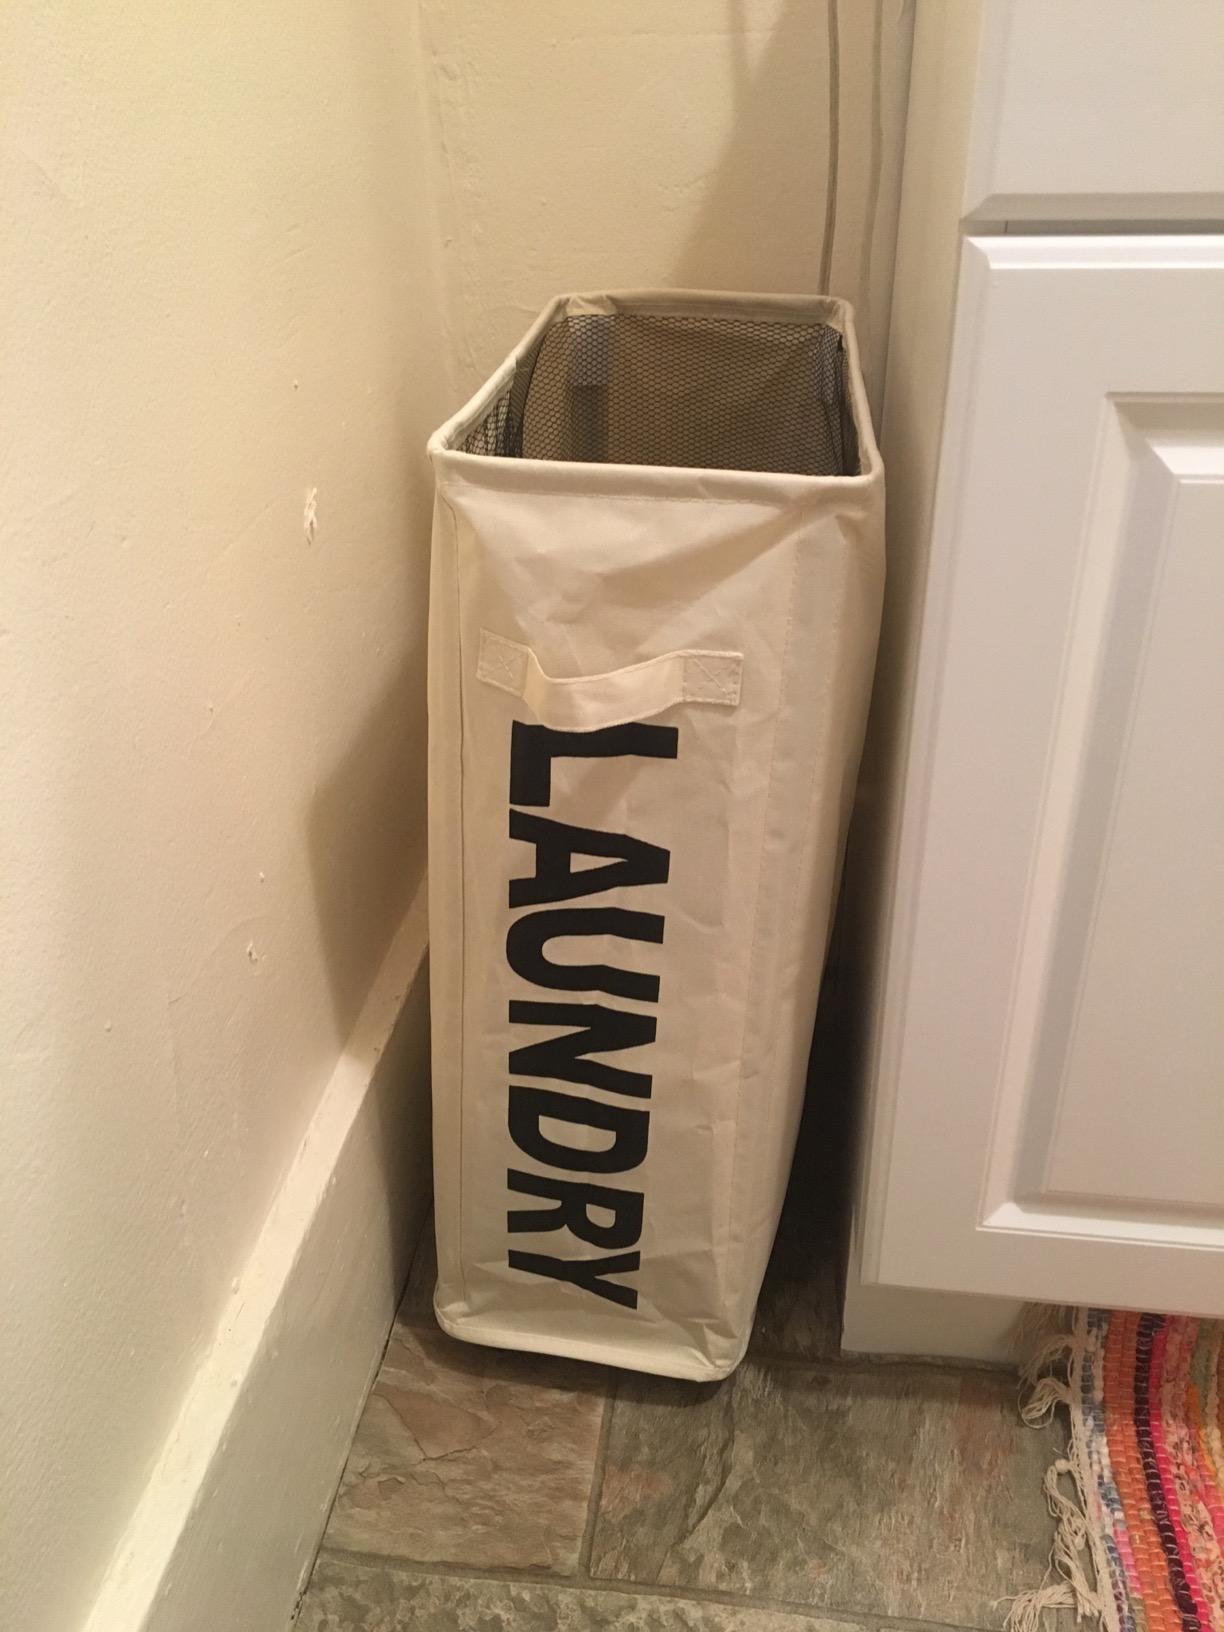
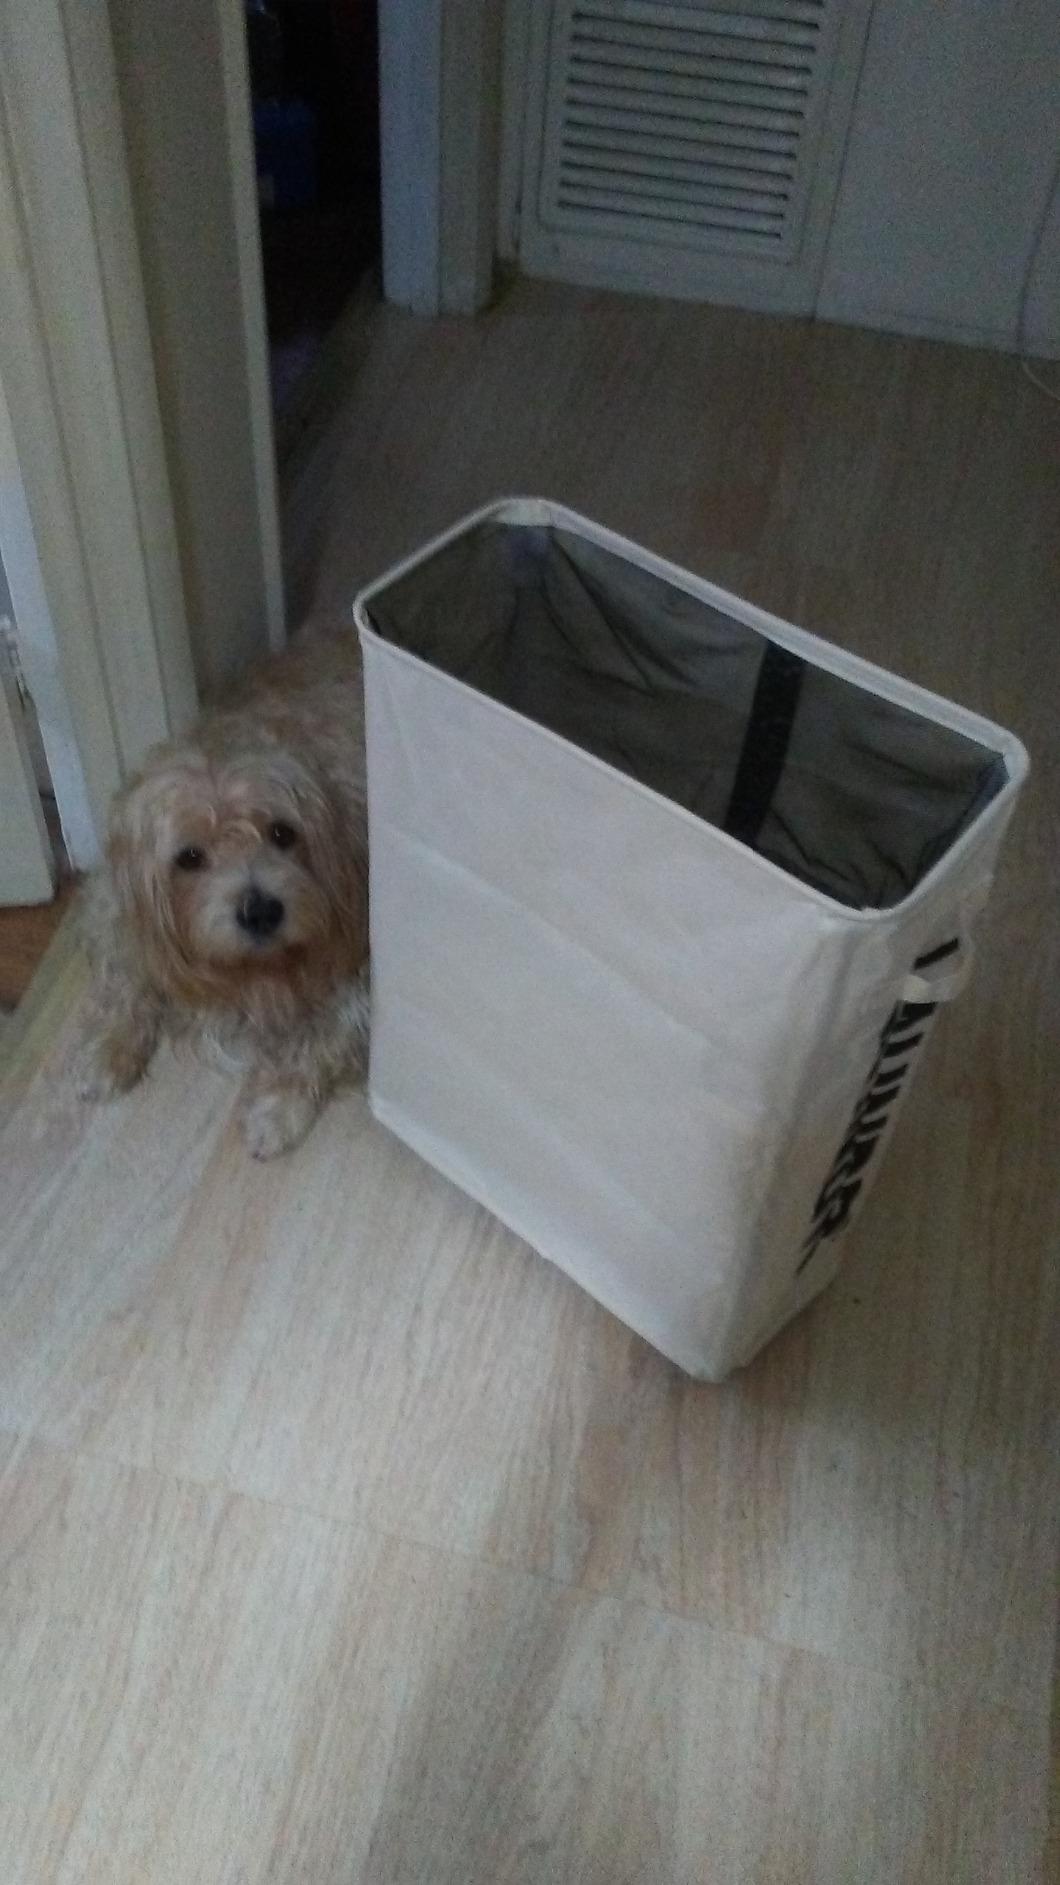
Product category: items_hamper
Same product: yes